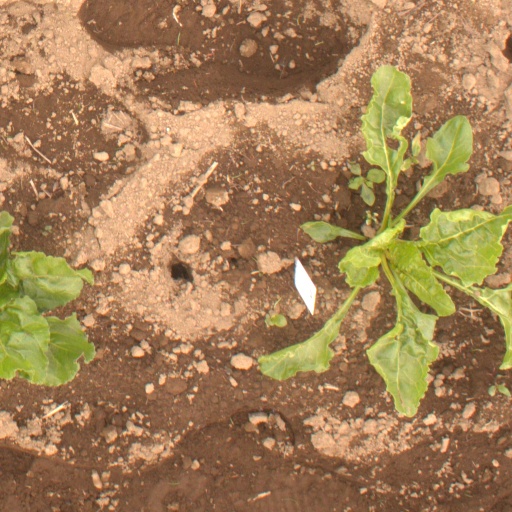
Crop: sugar beet